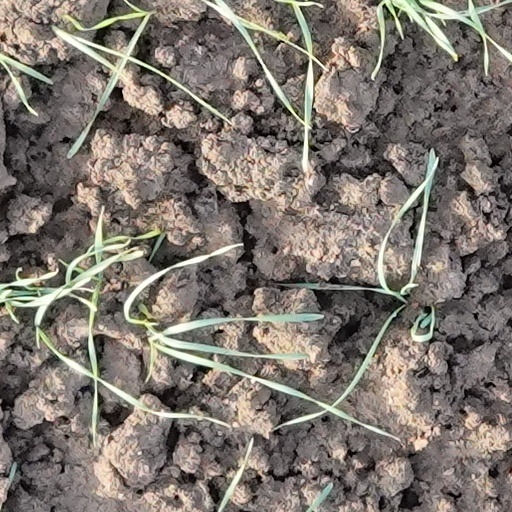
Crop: wheat